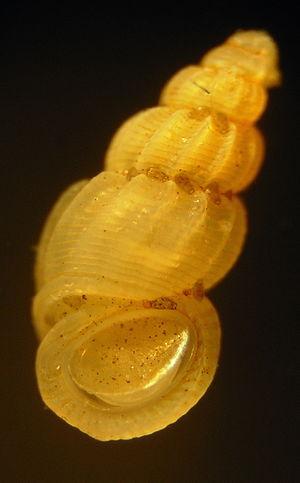
Manzonia crassa, vue de la coquille et de l'opercule
Manzonia crassa est un petit mollusque gastéropode prosobranche marin de la famille des Rissoidés.
Les Rissoidae sont une famille de mollusques de la classe des gastéropodes et de l'ordre des Littorinimorpha.